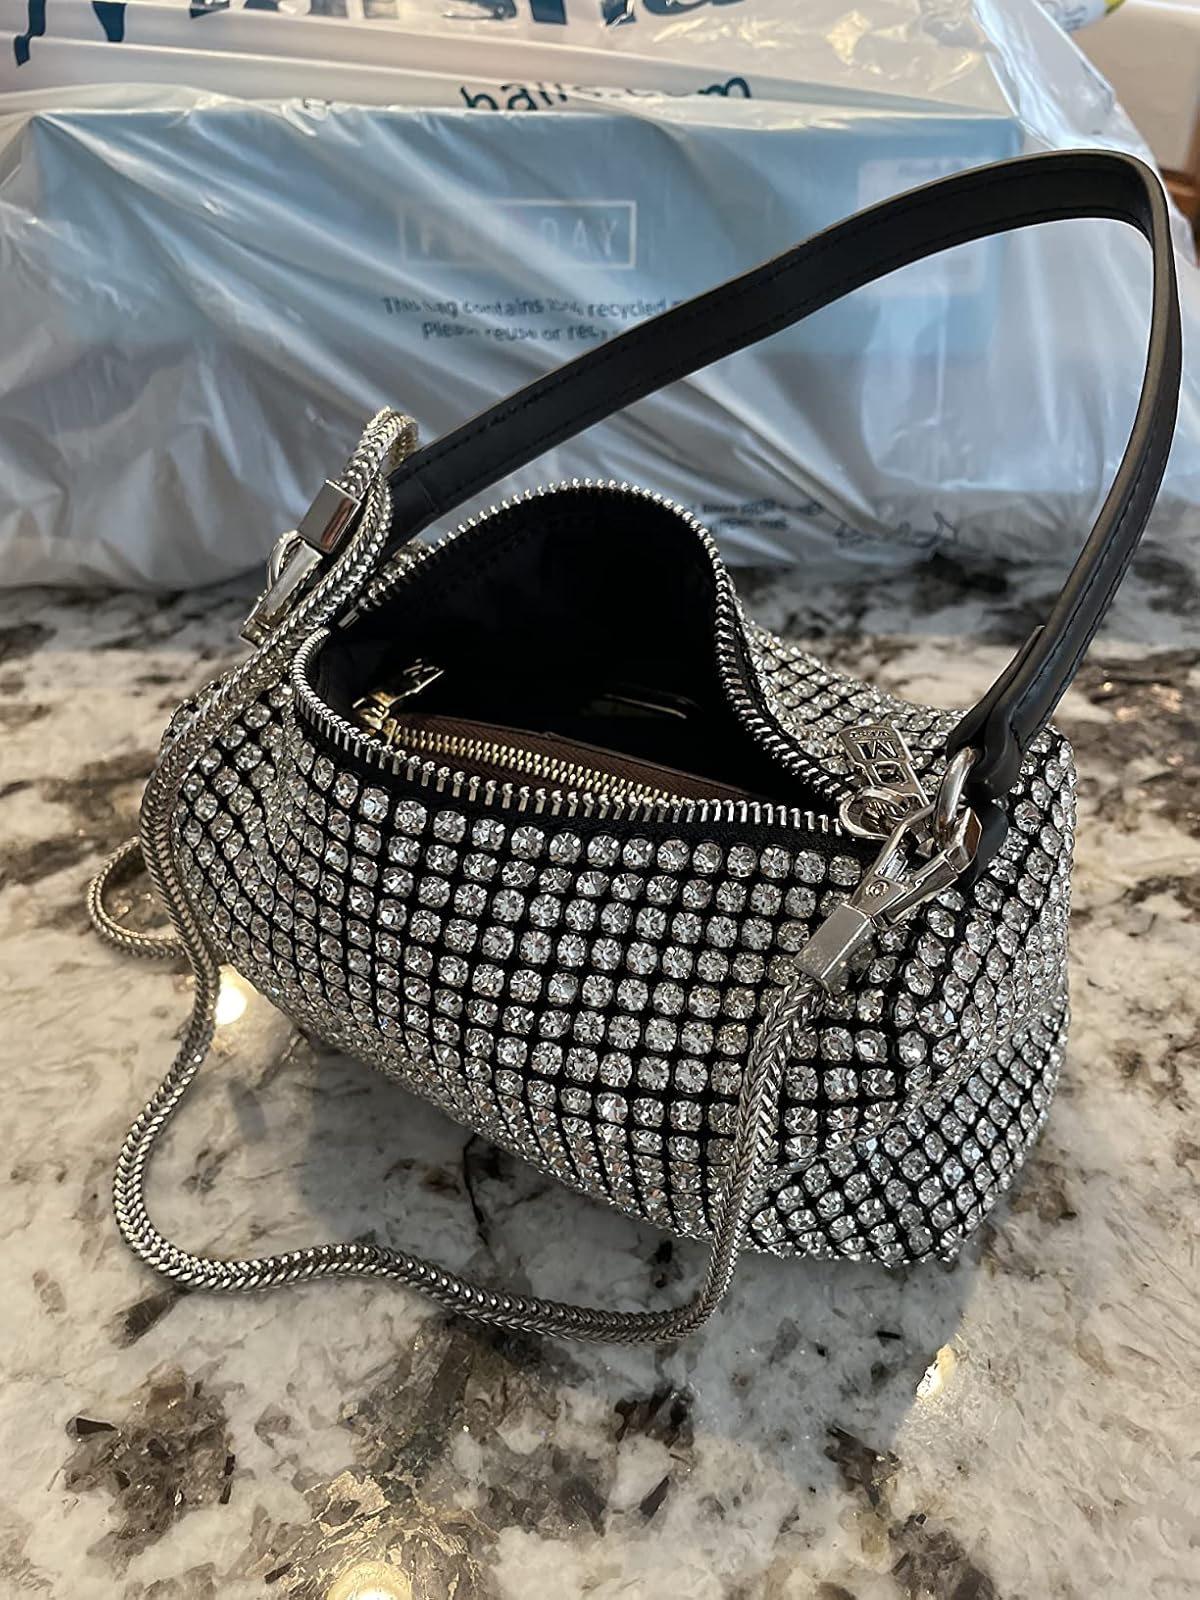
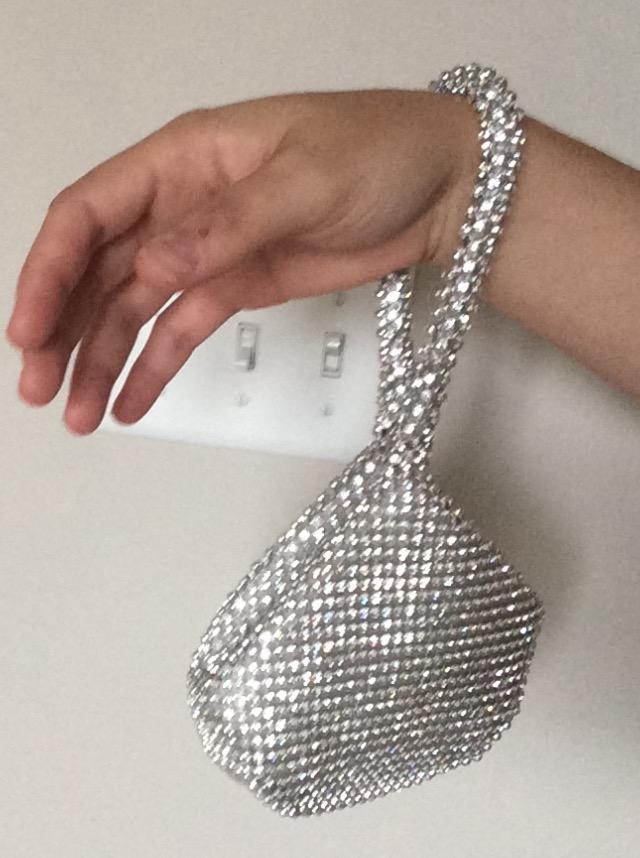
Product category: accessories_handbag
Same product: no